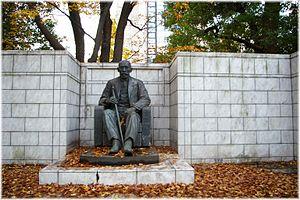
Furuichi Kōi, 13 septembre 1854 - 28 janvier 1934, est un ingénieur civil et président du Kōka Daigaku, de nos jours école d'ingénieurs de l'université de Tokyo.